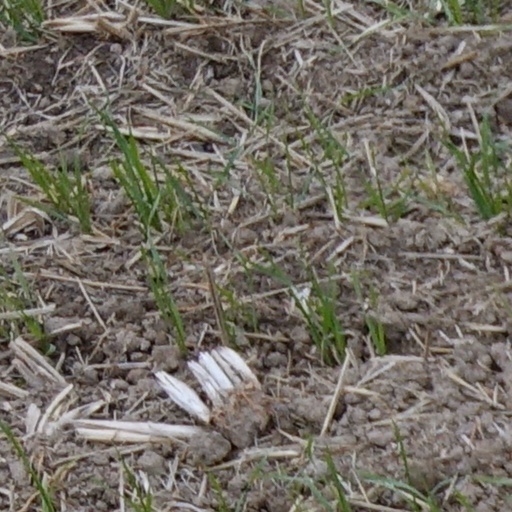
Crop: wheat